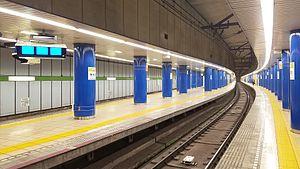
Iwamotochō est une station du métro de Tokyo sur la ligne Shinjuku dans l'arrondissement de Chiyoda à Tokyo. Elle est exploitée par le Bureau des Transports de la Métropole de Tokyo.